Īhaka Whaanga

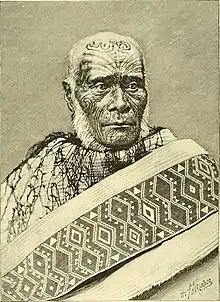
Posthumous sketch after a photograph, 1890

Īhaka Whaanga (died 14 December 1875) was a notable New Zealand rangatira, assessor and military leader of northern Hawke's Bay. Of Māori descent, he identified with the Ngati Rakaipaaka iwi, connected to Ngāti Kahungunu. Hirini Whaanga Christy was a great grandson. Whaanga died at Māhia on 14 December 1875.